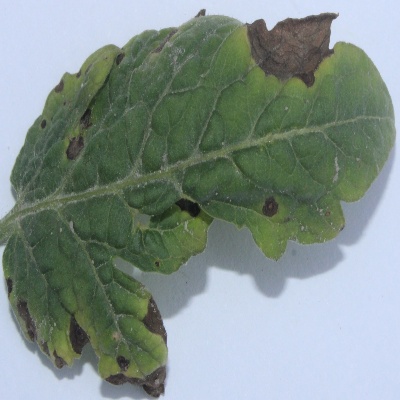
Crop: Tomato
Condition: leaf blight